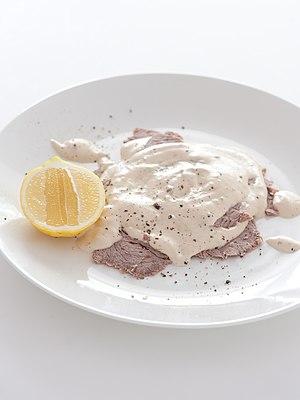
Cet article est une liste des plats souvent mangés à travers le monde durant la période de l’année associée à Noël.
Le vitello tonnato est un plat typique piémontais, servi frais, préparé à partir de tranches de viande de veau, recouvertes d'une sauce à base de thon, jaunes d’œuf, anchois, câpres, l'huile d'olive, mélangée avec du jus de citron. Il est souvent consommé en été, en terrasse.